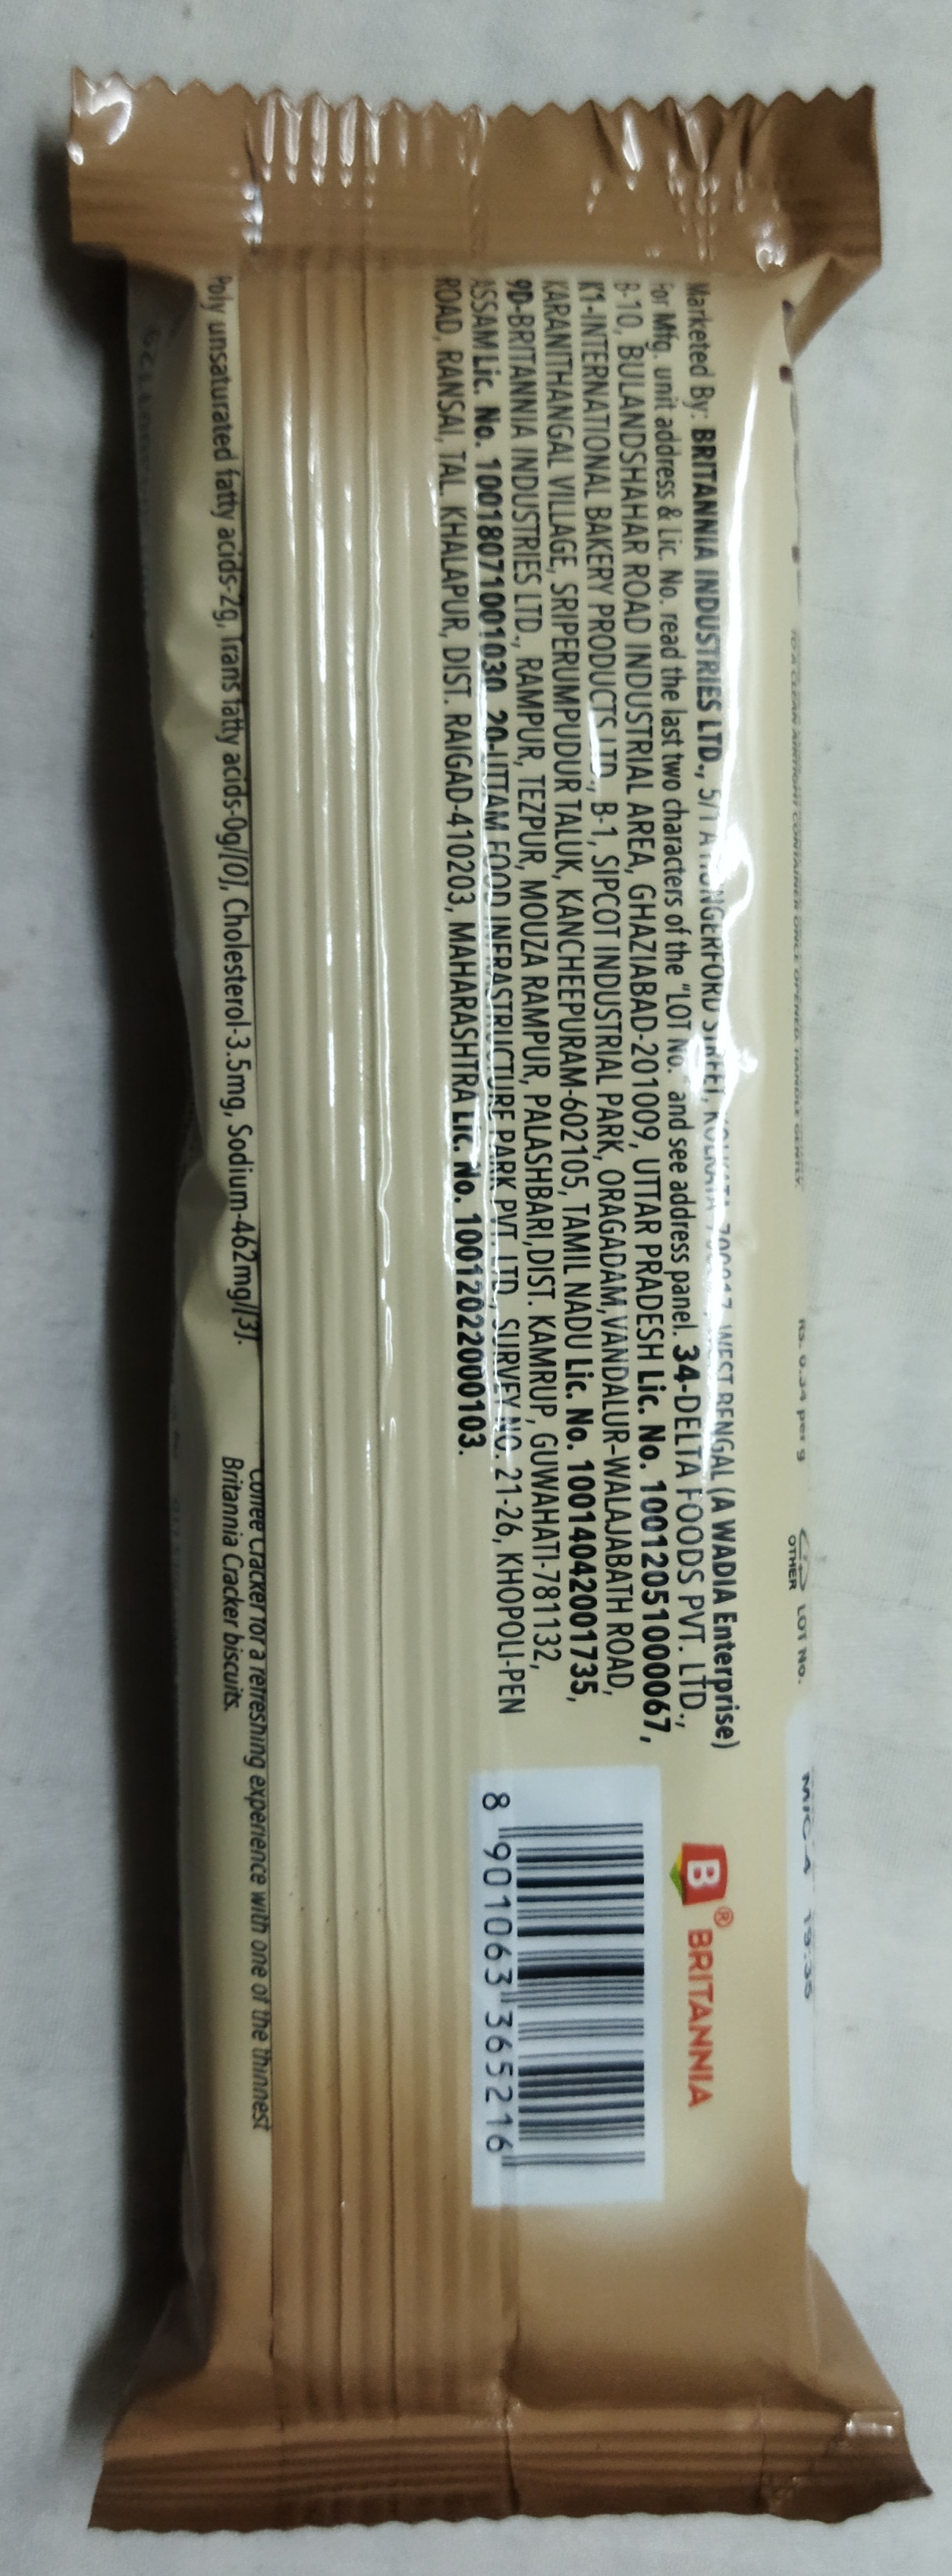
Label: plastics